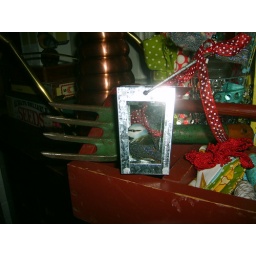
Check out the little glittered bird in the candle lantern. There's also a glittered dragonfly and a very loved old trowel.